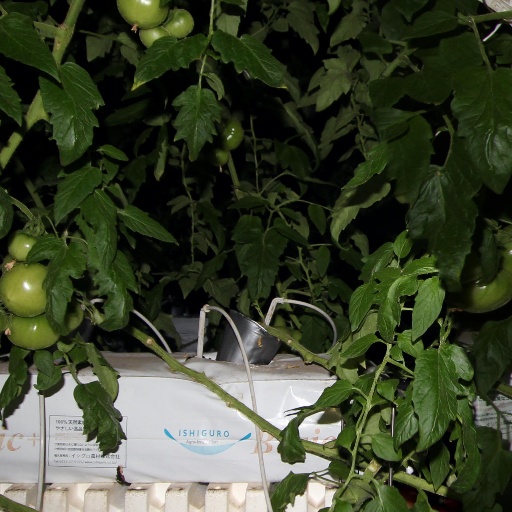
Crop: tomato